The Political Cesspool

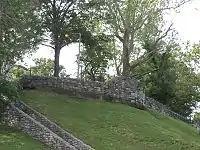
Confederate Park in downtown Memphis, the site of a demonstration organized in 2005 by James Edwards and the staff of "The Political Cesspool"

In 2005, the staff of "The Political Cesspool" organized a rally at the Tennessee area known as Confederate Park, which, along with two other Confederacy-themed parks in downtown Memphis, has been the subject of a longtime controversy for honoring Confederate soldiers and ideals. The park had been criticized earlier by a black Shelby County official, which attracted the notice of New York-based activist Al Sharpton, who was invited by the Reverend LaSimba Gray to hold a demonstration in Memphis. Sharpton planned a march called the Rally for Dignity from downtown Memphis to another park honoring Confederate Lieutenant General Nathan Bedford Forrest who was involved early in the organization of the Ku Klux Klan. Sharpton canceled the march after Edwards and "The Political Cesspool" staff obtained a permit to demonstrate in Confederate Park, located along Sharpton's planned march route.